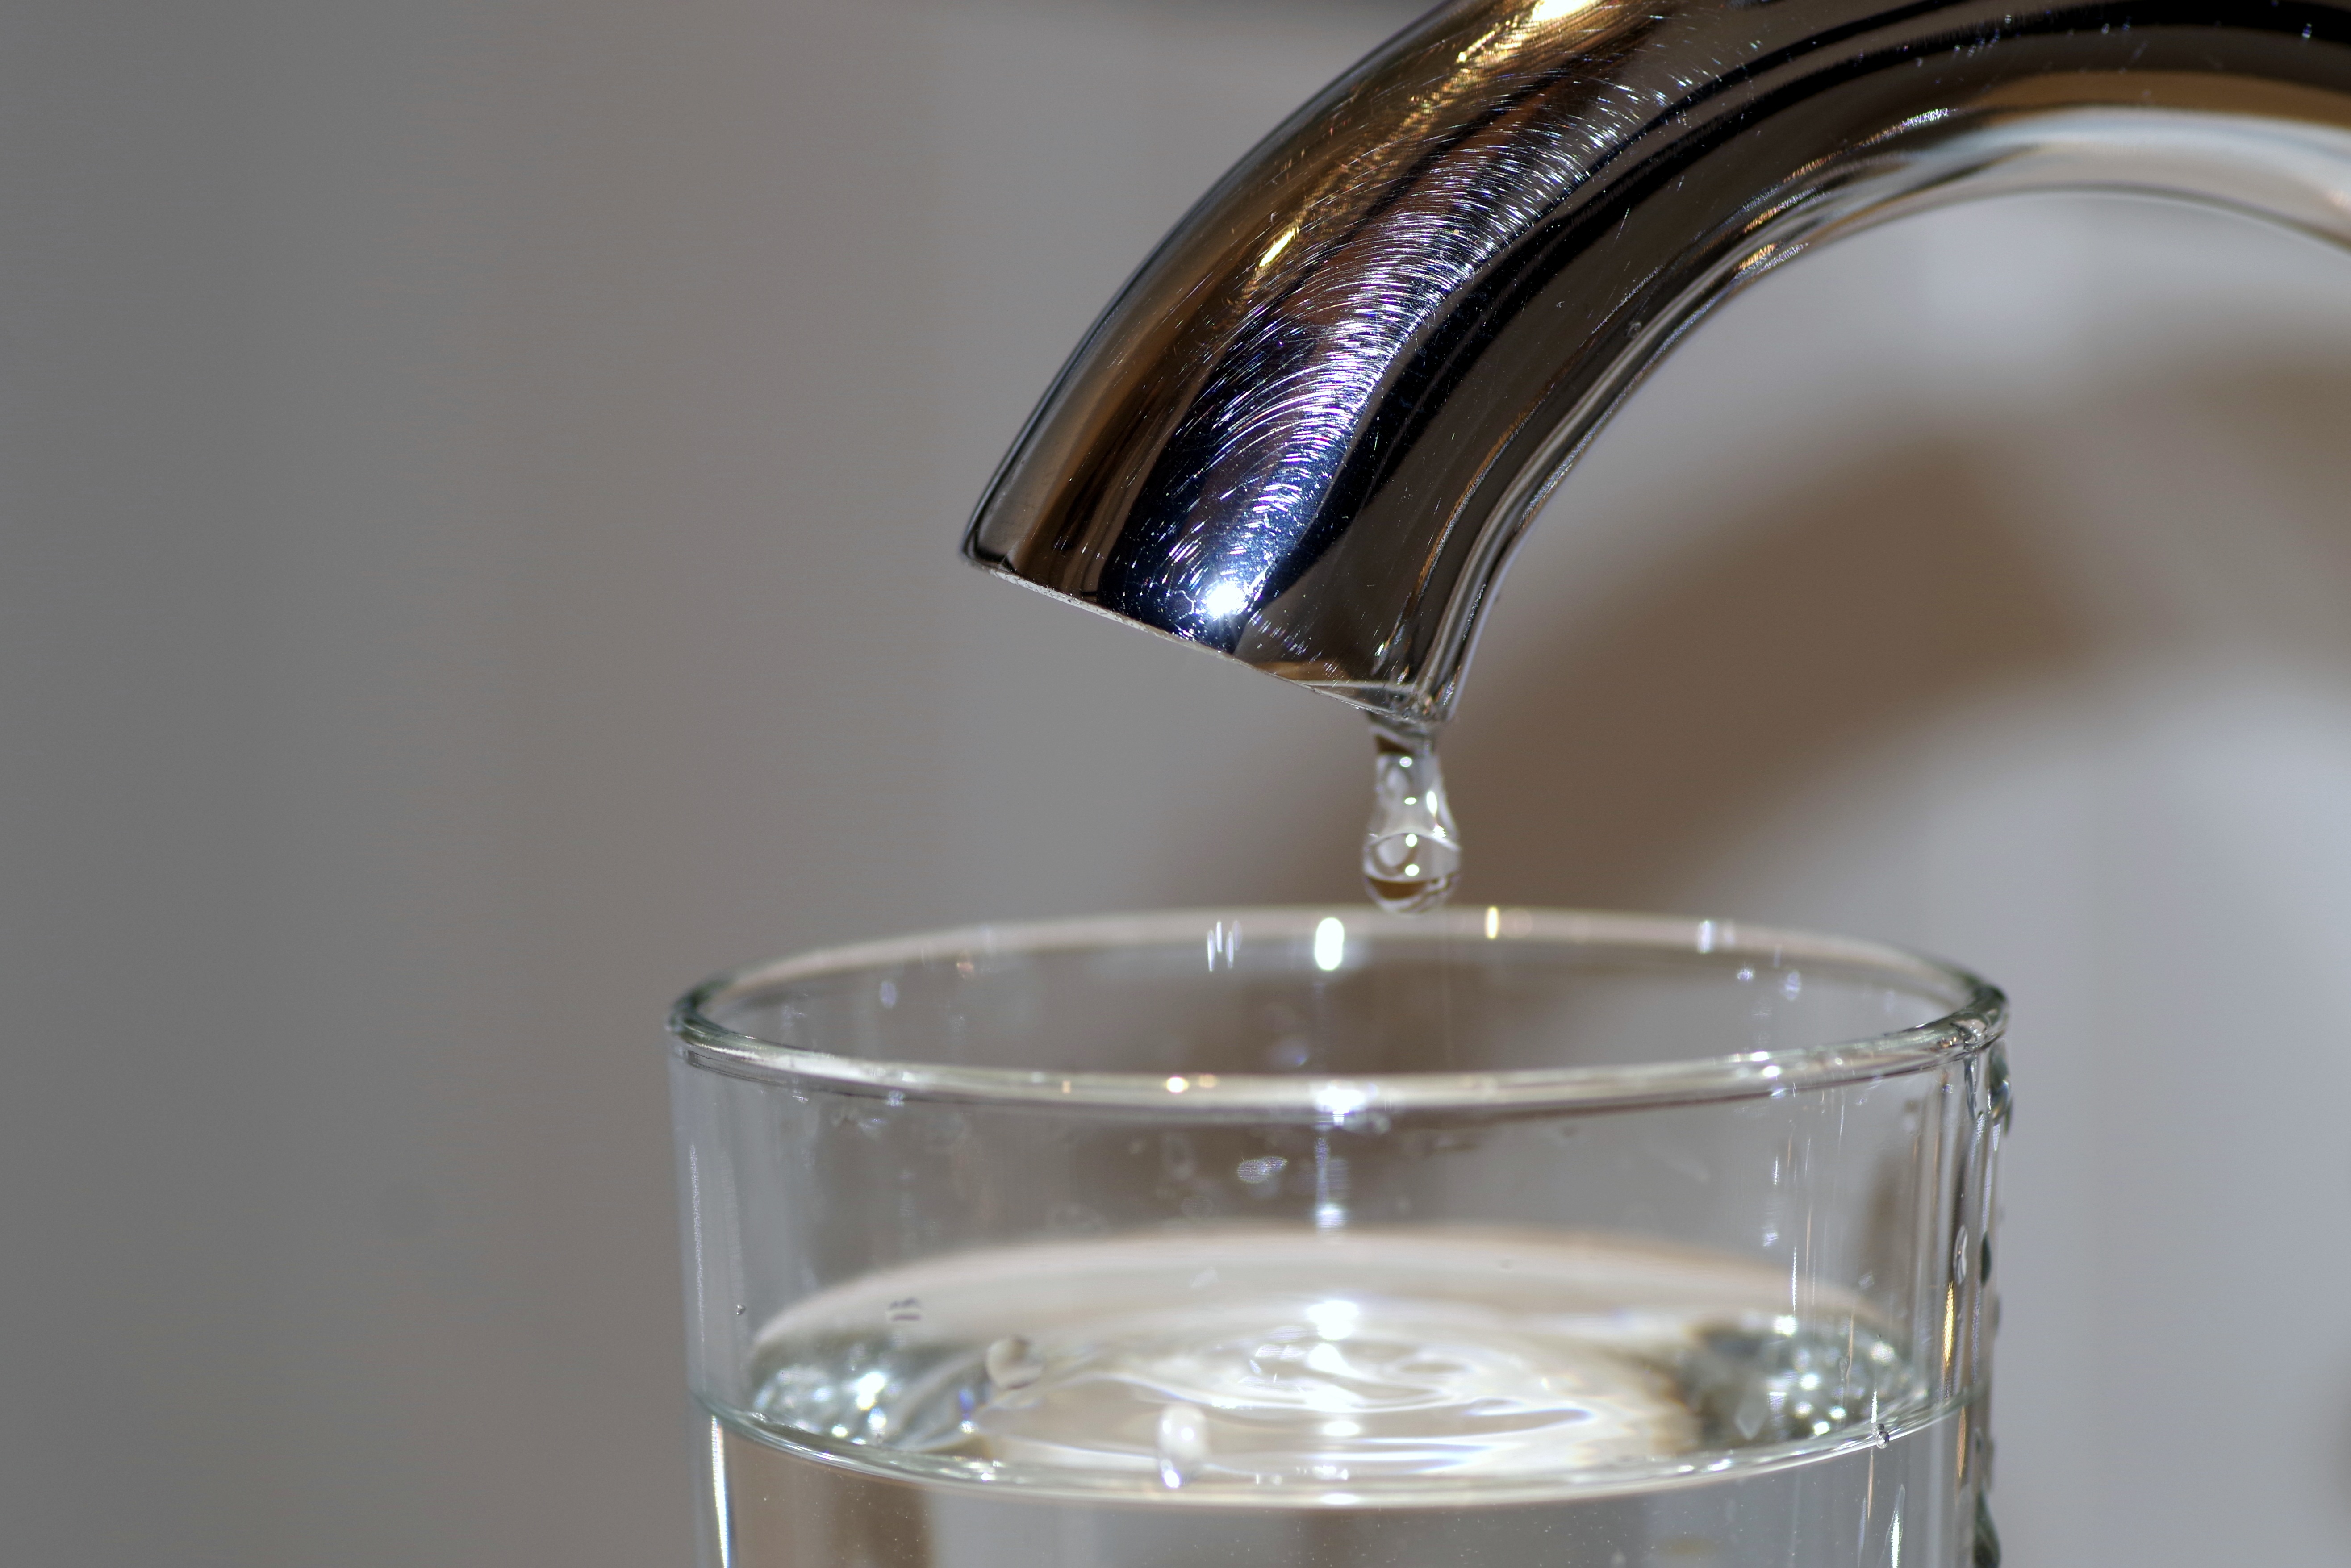
water, road, glass, cup, drink, sink, lighting, health, silver, faucet, drinking, saving, rise, waterworks, drips, cheap, a drop of, gasket, the failure of the